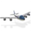
Label: airplane